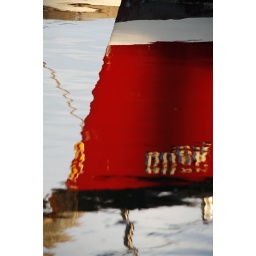
Bow of a trawler, painted in bright red and reflecting in the water